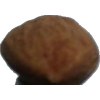
Label: Almonds 1